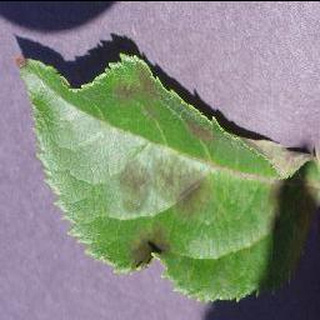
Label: apple_apple_scab